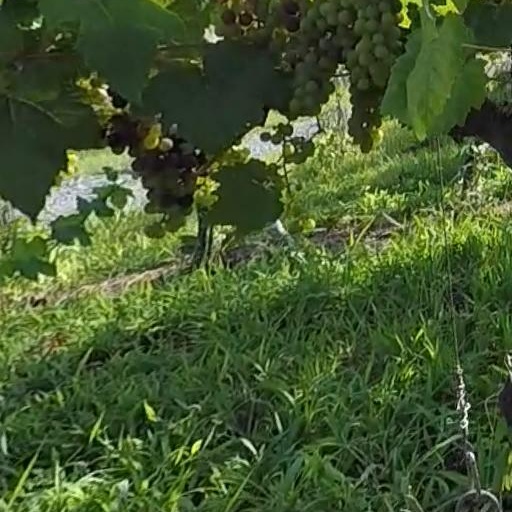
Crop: grape